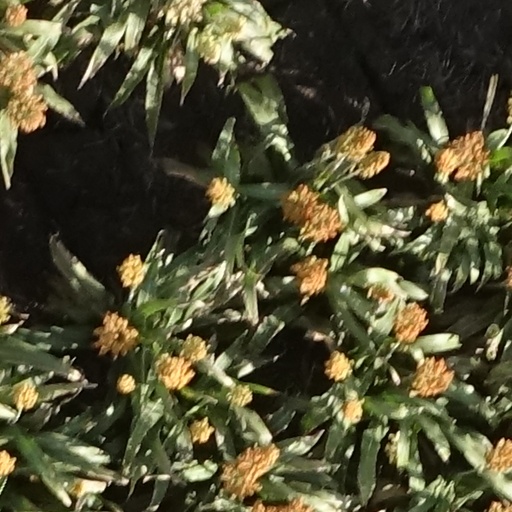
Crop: sorghum